The Pregnant

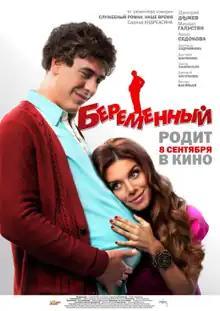
Theatrical release poster

The Pregnant is a 2011 Russian fantasy comedy film directed by Sarik Andreasyan. It stars Dmitri Dyuzhev, Anna Sedokova, Mikhail Galustyan and Ville Haapasalo.